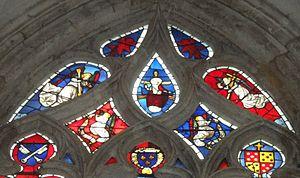
Une partie d'un vitrail comportant en bas le blason du chapitre, celui de Tristan de Salazar et celui du royaume de France.
Saint-Julien-du-Sault est une commune française située dans le département de l'Yonne, en région Bourgogne-Franche-Comté.